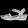
Label: Sandal